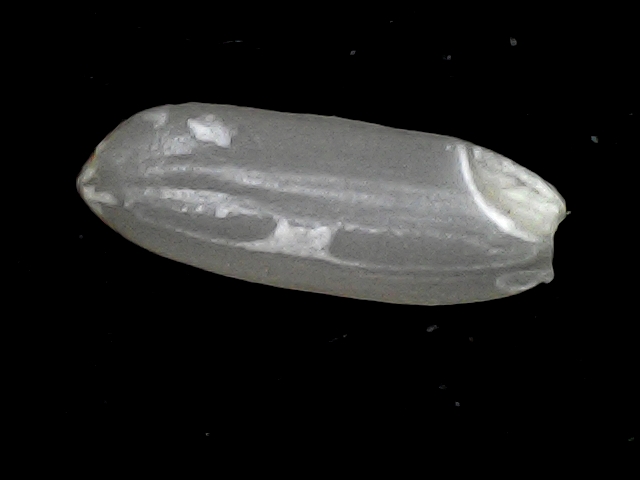
Rice variety: BD51